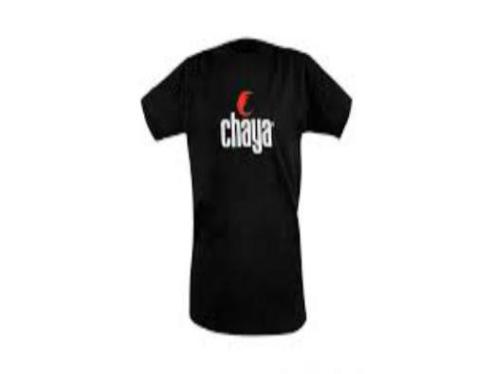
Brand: chaya
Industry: Clothes